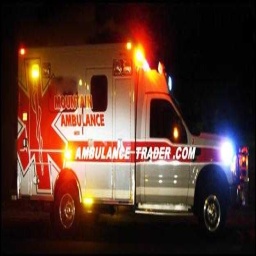
Label: ambulance